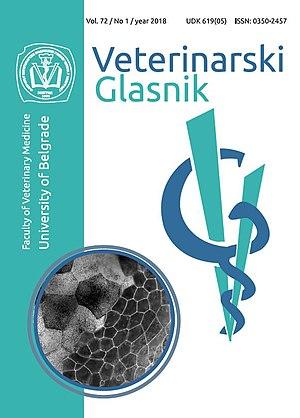
Veterinarski Glasnik est une revue scientifique de médecine vétérinaire qui paraît depuis 1904.